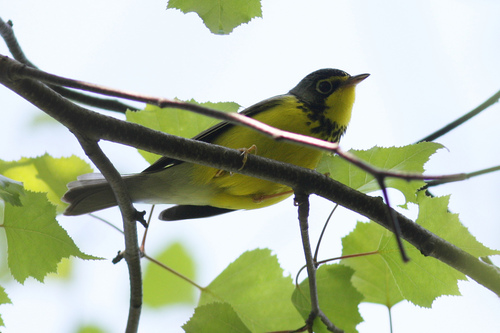
green bodied bird with a black head and feathers and white tail underneath with black spots around the neck.
this bird has a black crown, a small beak, and a yellow belly and breast
this colorful bird has a yellow breast and a white abdomen.
the small bird has a minuscule beak yellow underside, as well as large brown eyes.
thsi bird has a tiny bill and a green bellya small black and yellow bird with yellow eye rings, yellow throat and yellow belly.
this bird has wings that are black and has a yellow chest
this bird is yellow and black in color, with a sharp and skinny beak.
this is a gray bird with a yellow throat, breast and belly and gray around its neck.
the yellow belly and throat are interrupted by a black stripe on the chin, the bill is short and pointed, and the crown and wings are black.
Species: Canada Warbler